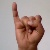
The image shows a hand gesture representing the letter 'I' in Indian Sign Language.